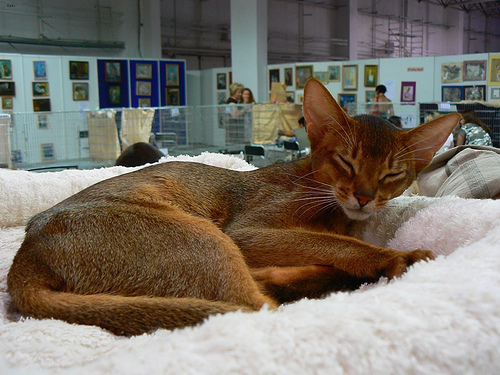
Animal: cat
Breed: abyssinian